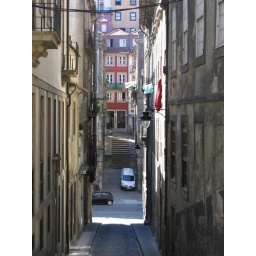
You probably can't see it, but there's a cat under the sign at the far end.